Kotumachagi

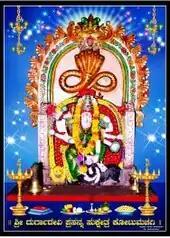
Main Deity at Durga-Devi temple

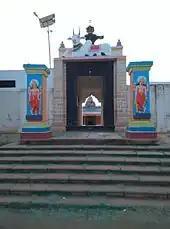
Kotumachagi-Sri-Someshwara-temple-Mahadwara

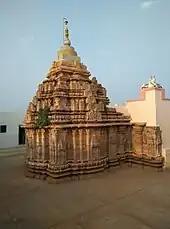
Someshwara temple "Garbha Gudi" sculpture

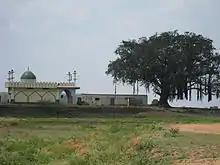
Jinda Shawali Darga Kotumachagi

Kotumachagi has the best public transport facility from Gadag district and also from surrounding cities. Buses traveling between Gadag-Ron and Gadag-Gajendra-Gad pass through this village, longer route buses like Ron-Bengaluru, Ron-Mangaluru also passes via this village.